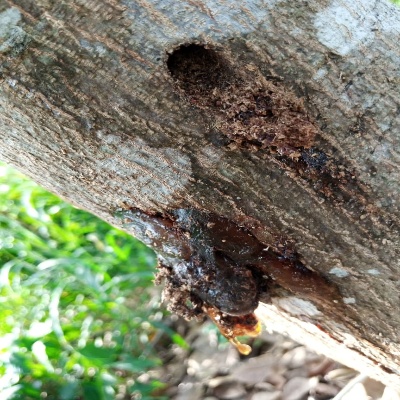
Crop: Cashew
Condition: gumosis